Kaisei Ichirō

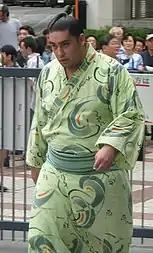
Kaisei while at the unsalaried ranks in September 2008

Kaisei won his first six bouts in his "makuuchi" debut, the first "makuuchi" debutant to do so since Takanonami in 1991. He went on to 8–0, the first to achieve that since Sadanoumi in 1980, and 9–0, running neck and neck with "yokozuna" Hakuhō, before suffering his first defeat to Tochinoshin on Day 10. He thus failed to emulate the great Taihō, who reached 11–0 in 1960. Nevertheless, his final score of 10–5 saw him win the Fighting Spirit Award. He was also given the honour of serving as Hakuhō's "tsuyuharai", or dew sweeper, during the "yokozuna"'s ring entering ceremony.